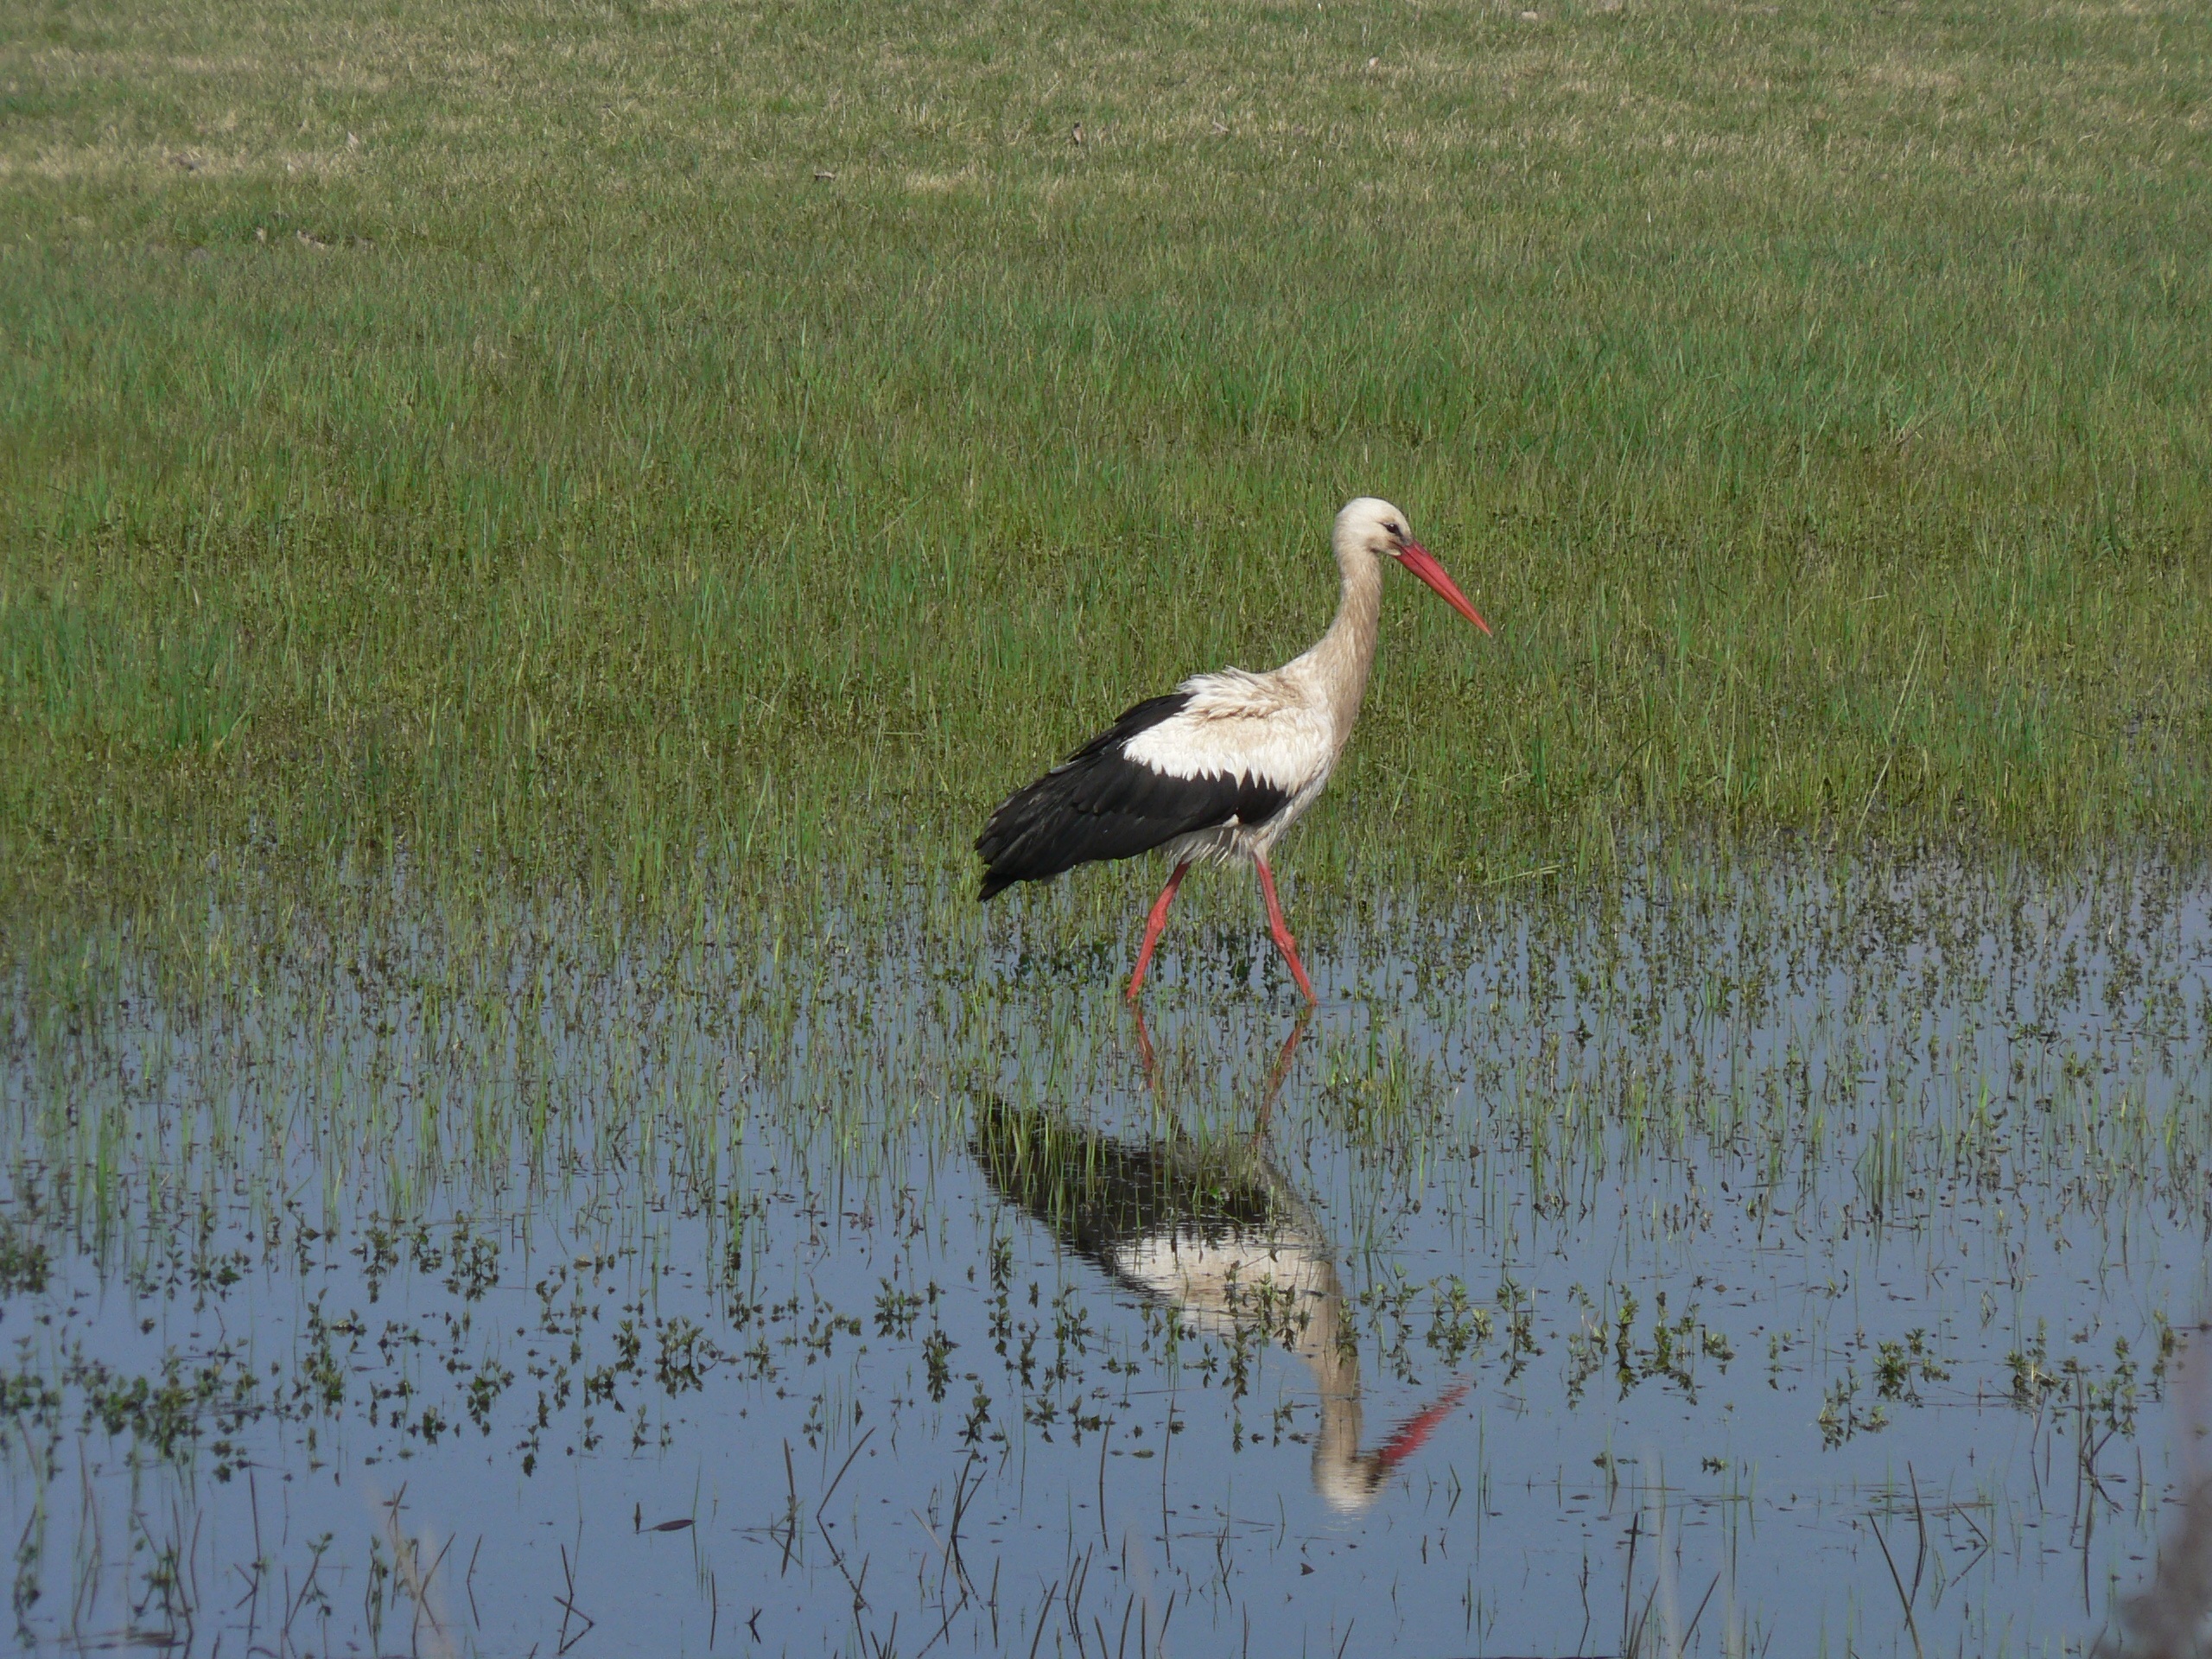
bird, wing, wildlife, reflection, beak, fauna, stork, wetland, vertebrate, ibis, water bird, shorebird, white stork, ciconiiformes, crane like bird